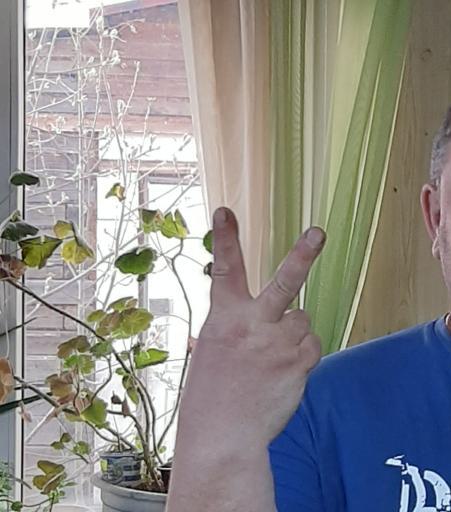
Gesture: peace_inverted